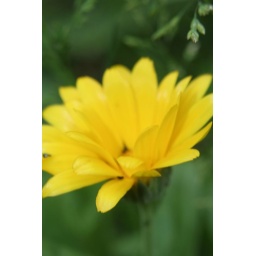
yellow flower in my garden